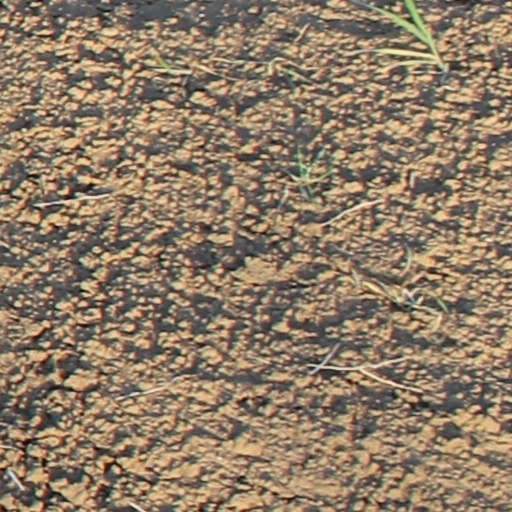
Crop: wheat